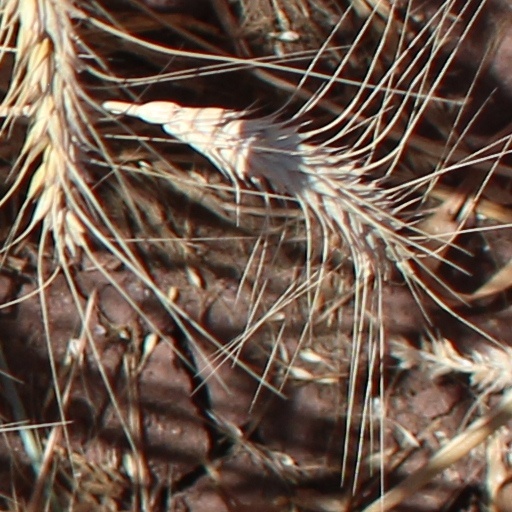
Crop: wheat